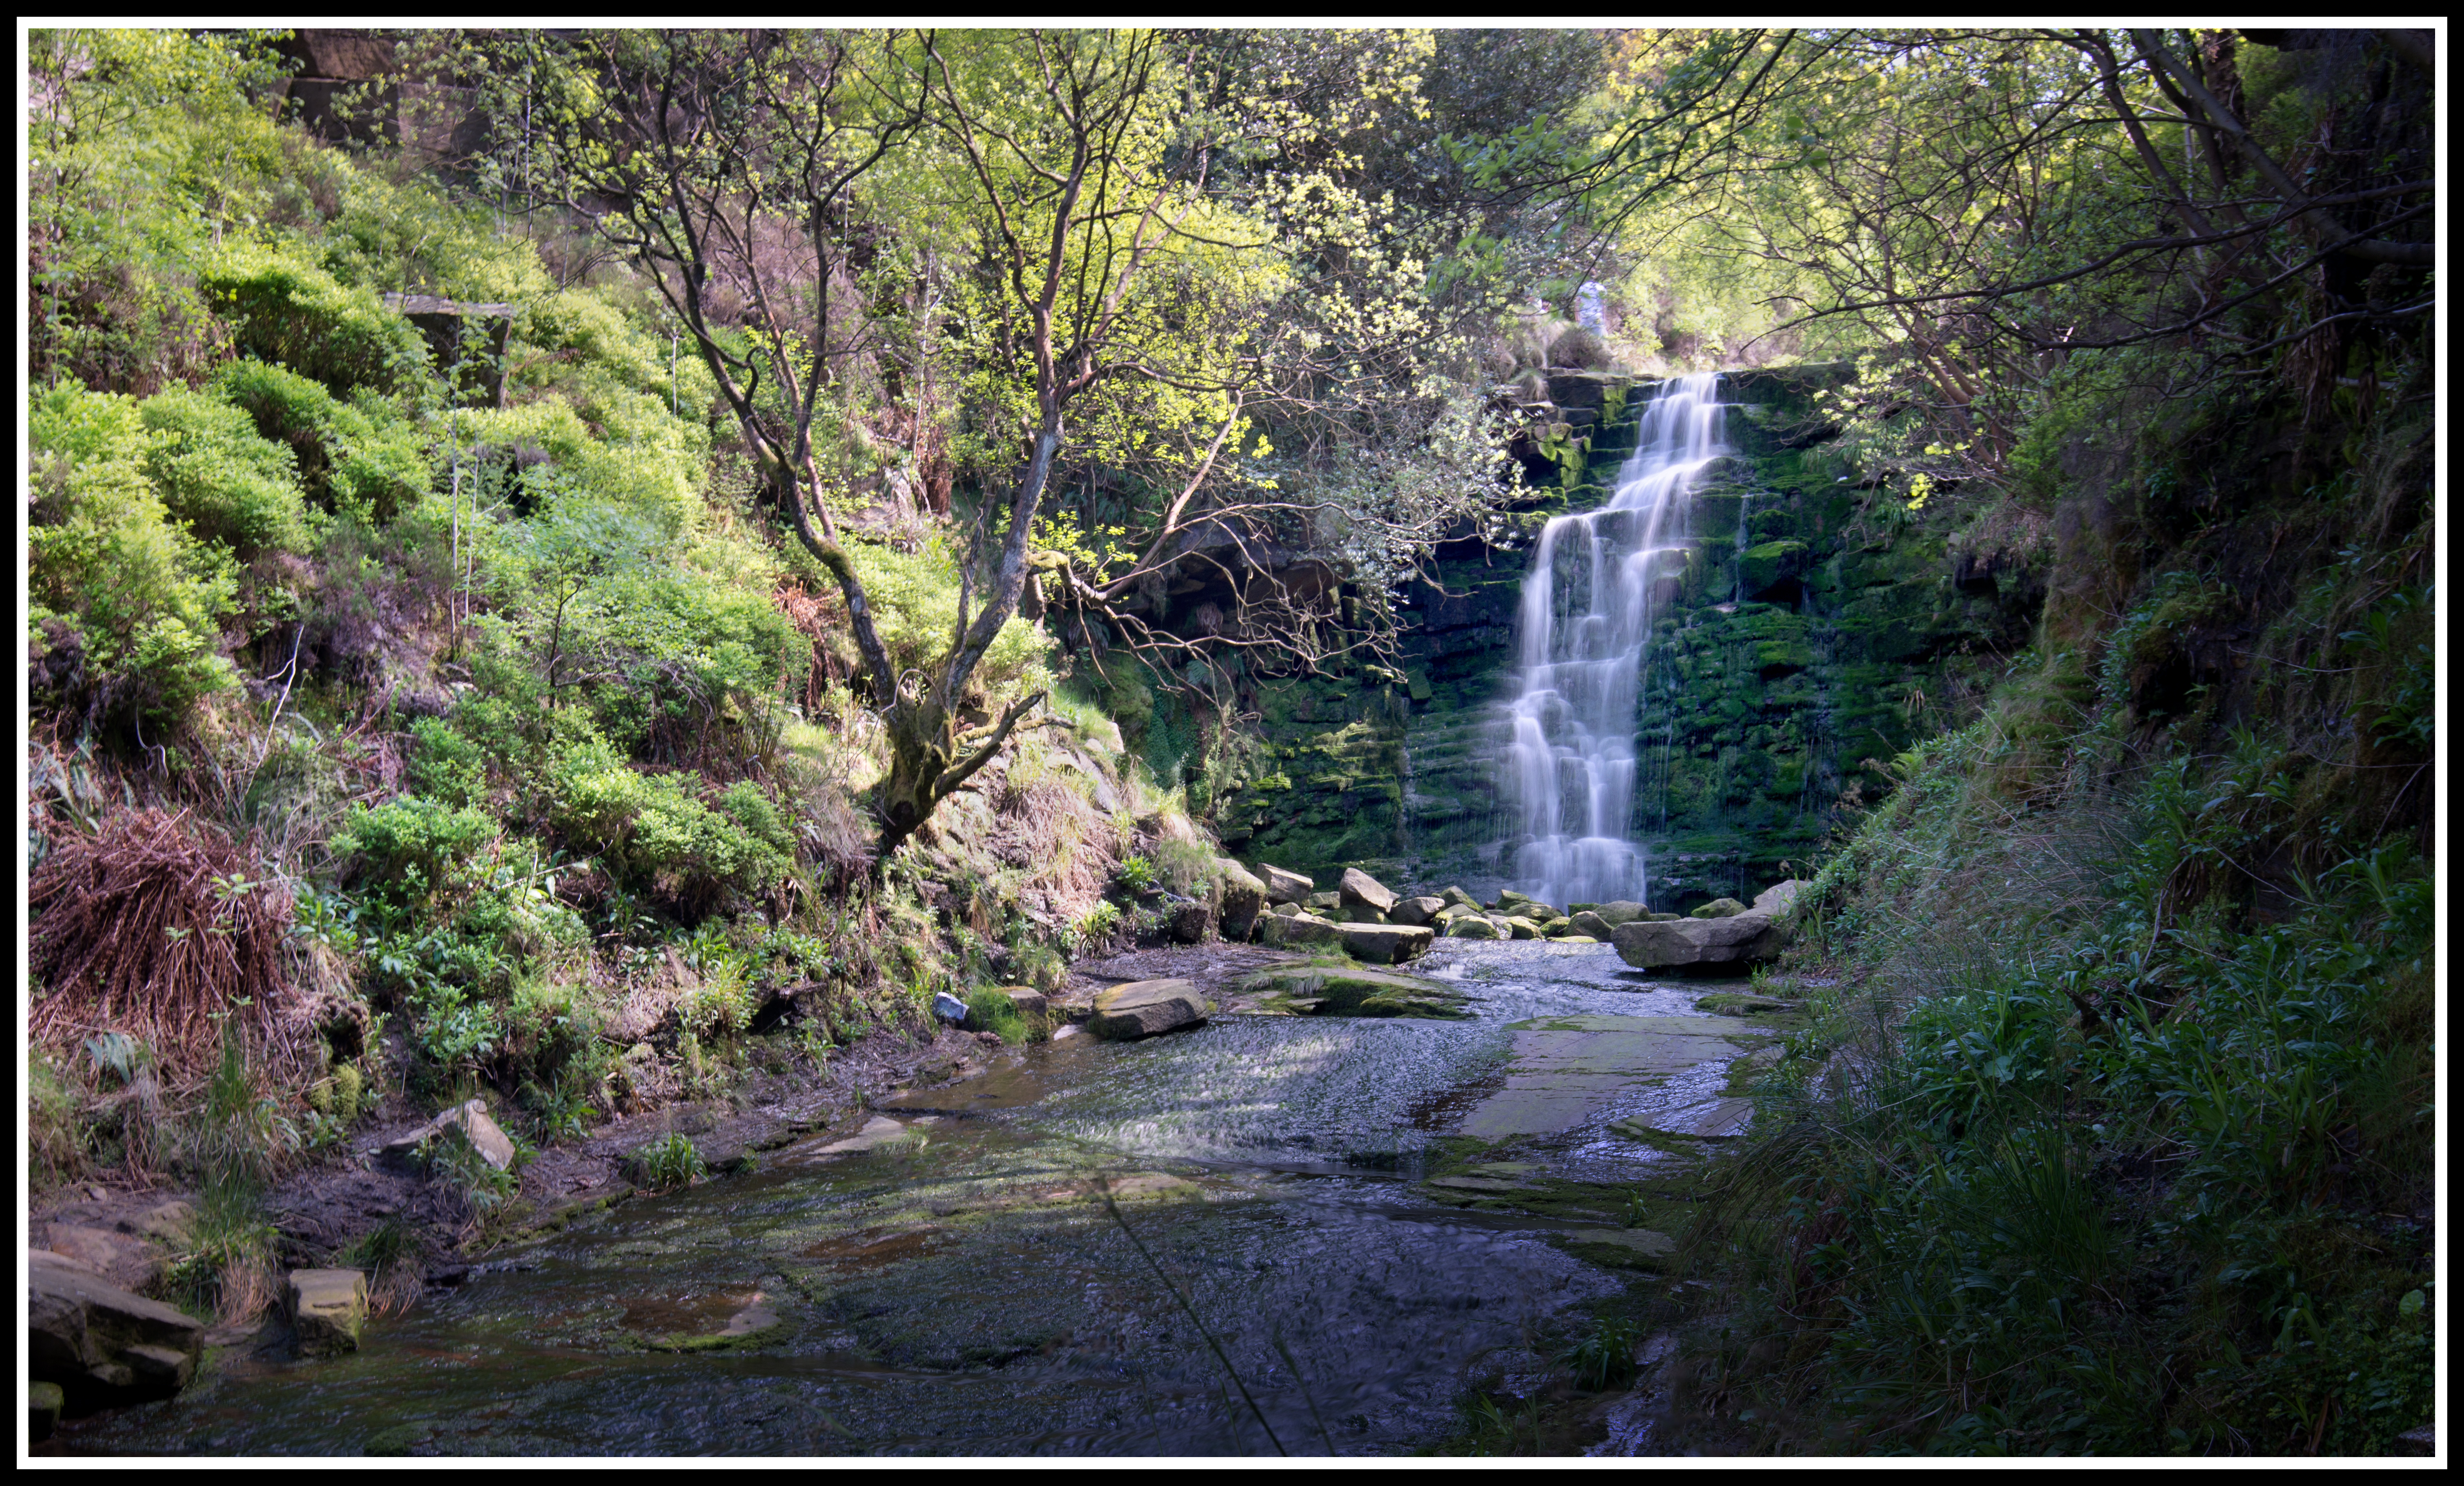
water, rock, waterfall, white, wet, river, valley, bush, stream, green, high, jungle, rocky, canyon, nikon, black, blurred, body of water, trees, leaves, uk, yorkshire, vegetation, rainforest, ravine, nikkor, woodland, beck, water feature, ecosystem, watercourse, h2o, peakdistrict, nature reserve, clough, middleblackcloughbeck